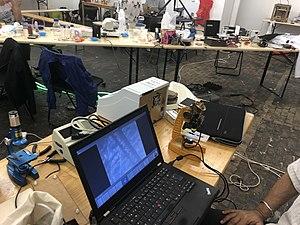
Wormolution, 1000 écologies 12 au 15 septembre 2019 https://www.utopiana.art/en/hackteria-un-laboratoire-autonome-et-temporaire-wormolution
Hackteria est une plateforme web et un collectif d’art biologique open source lancée en février 2009.